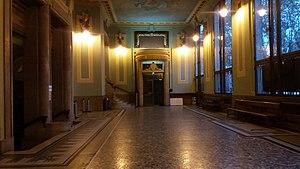
Hall du palais Bondy à Lyon.
Ben-Ami Koller est un artiste peintre expressionniste français né Petru Ben Ami Koller le 14 mai 1948 à Oradea, mort à Montreuil le 15 décembre 2008. Il fut également décorateur de théâtre, graveur au carborundum et à l'eau-forte, lithographe, sculpteur et illustrateur de livres destinés à la jeunesse.